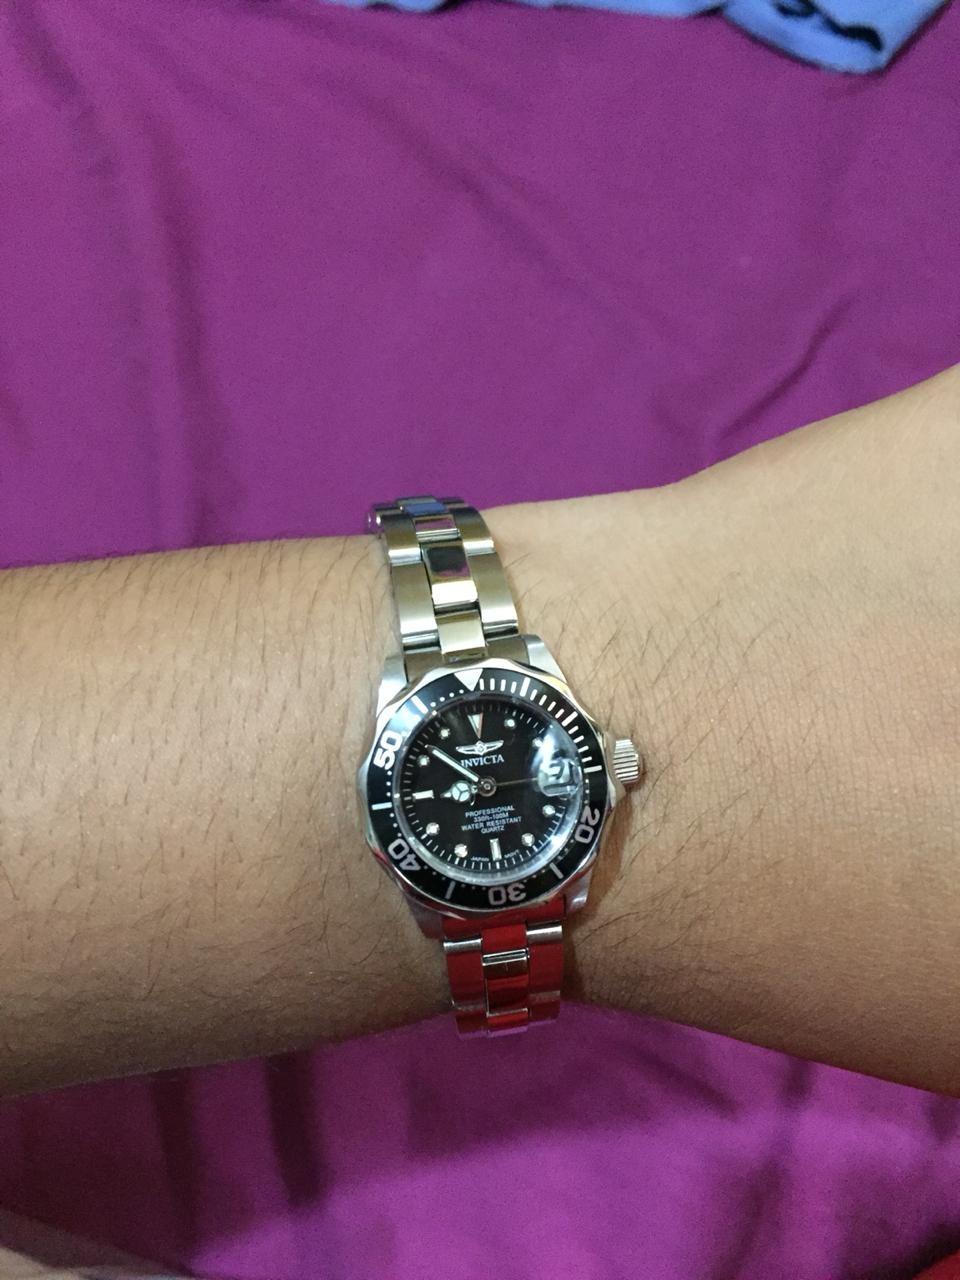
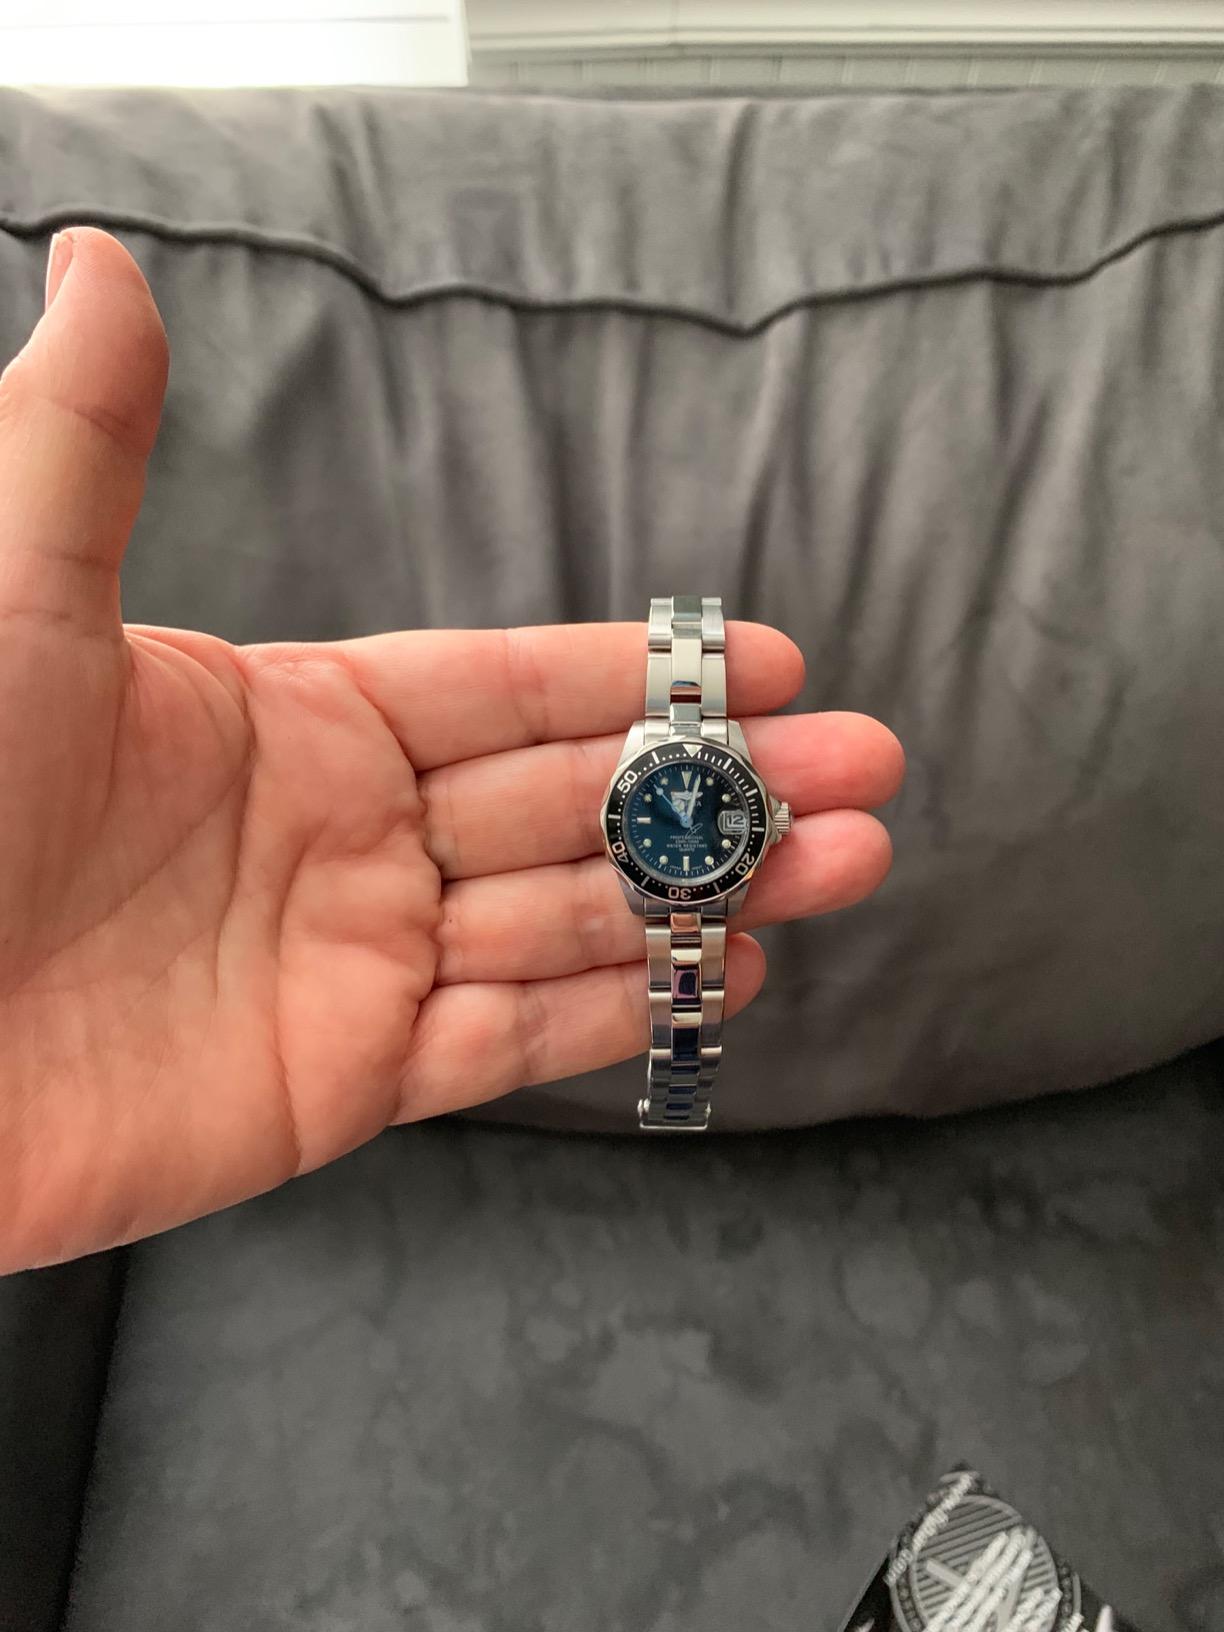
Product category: accessories_watch
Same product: yes